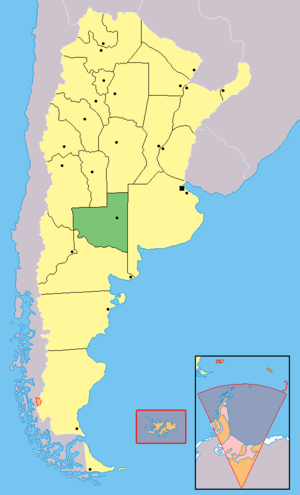
Le département de Hucal est une des 22 subdivisions de la province de La Pampa, en Argentine. Son chef-lieu est la ville de Bernasconi.
Le département de Realicó est une des 22 subdivisions de la province de La Pampa, en Argentine. Son chef-lieu est la ville de Realicó.
Le département de Chalileo est une des 22 subdivisions de la province de La Pampa, en Argentine. Son chef-lieu est la ville de Santa Isabel.
Le département d'Atreucó est une des 22 subdivisions de la province de La Pampa, en Argentine. Son chef-lieu est la ville de Macachín.